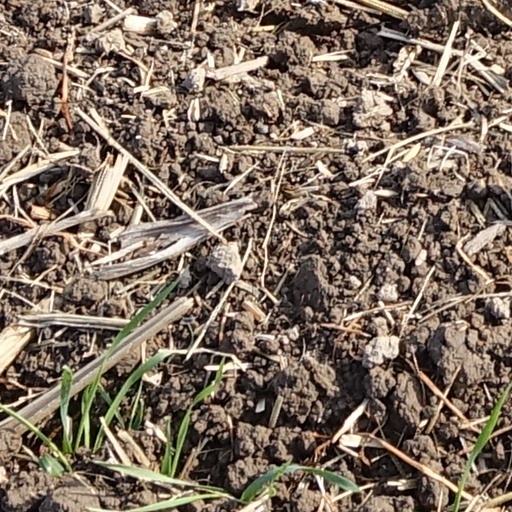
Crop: wheat